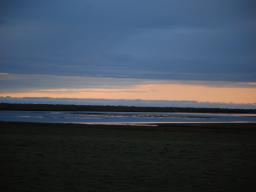
Label: Background_without_leaves